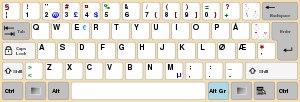
La disposition des touches d'un clavier de saisie permet de saisir les caractères de l'alphabet d'une langue sur une machine à écrire, un clavier d'ordinateur et sur certains appareils électroniques plus récents. La plupart des pays utilisent une ou plusieurs dispositions adaptées.